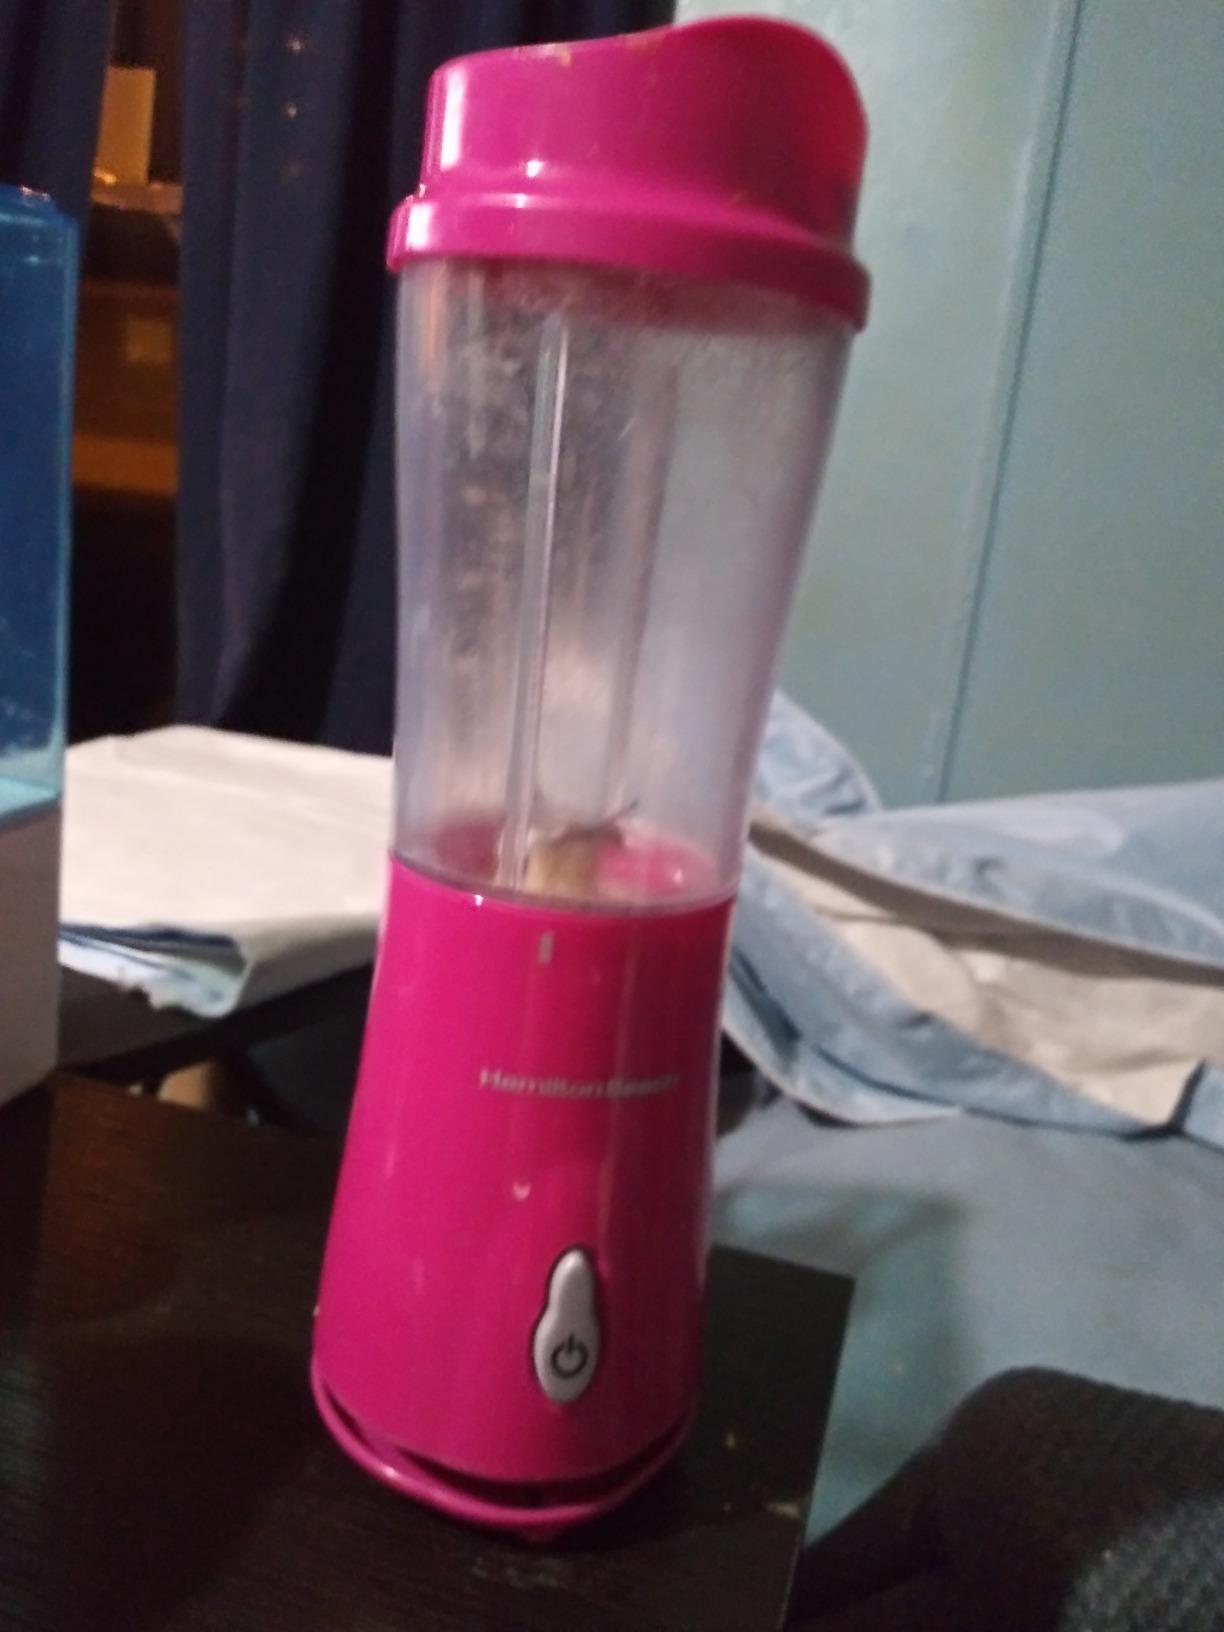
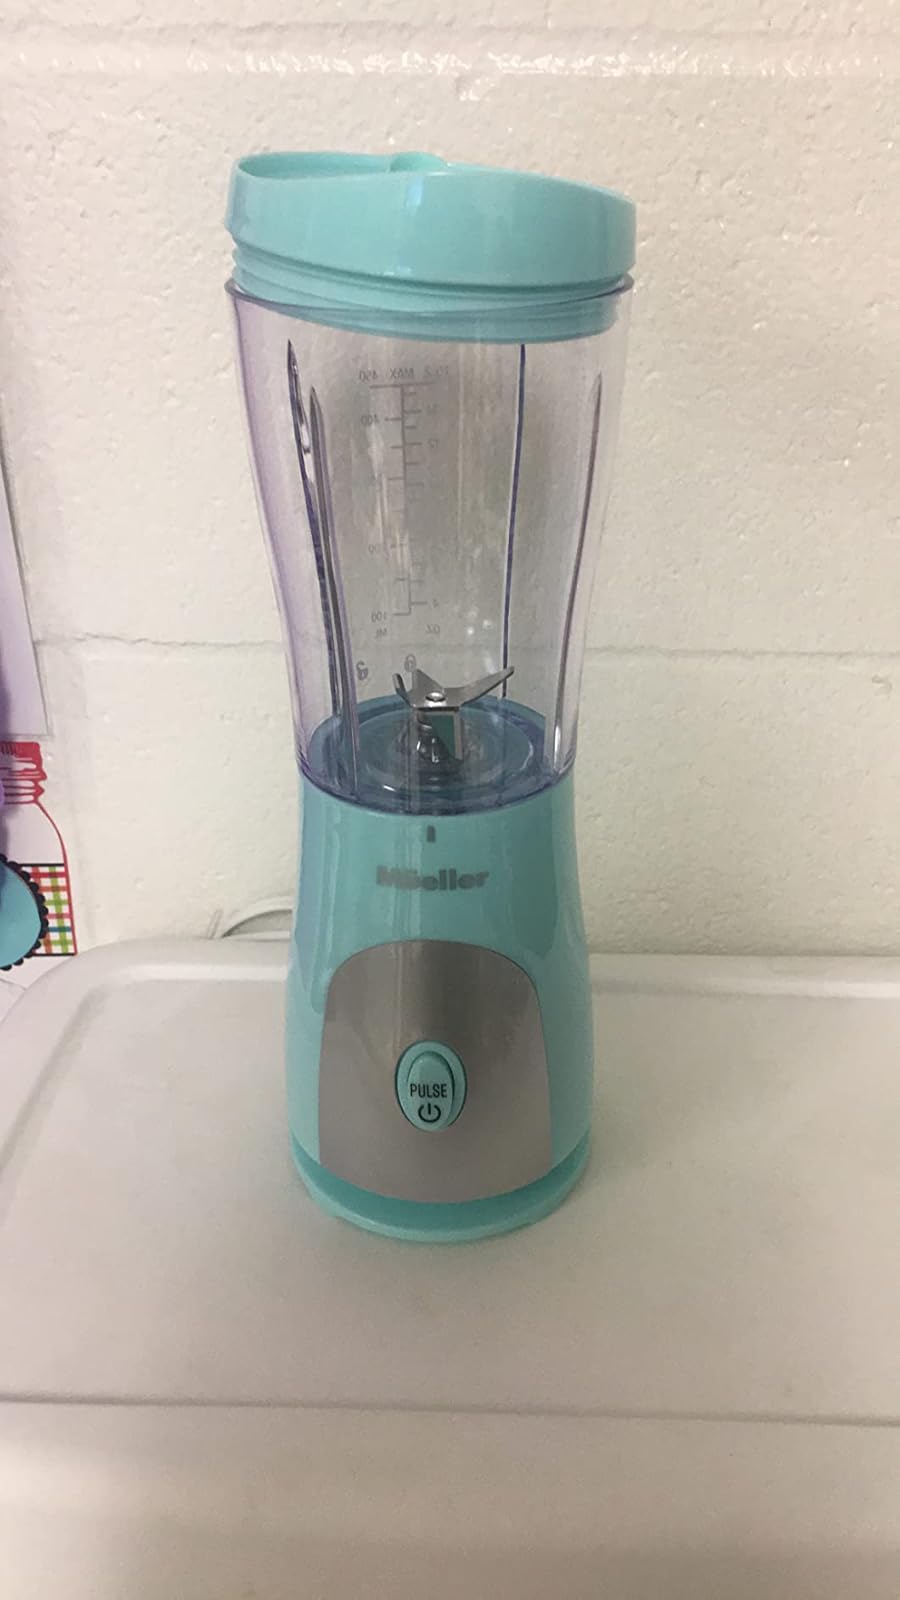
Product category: items_blender
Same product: no